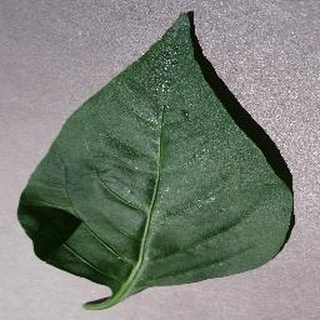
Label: healthy_bell_pepper